Princely Abbey of Stavelot-Malmedy

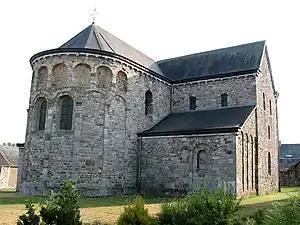
11th-century church of in

Based largely in the and river valleys, the principality occupied a substantial proportion of what is now the of in the province of. By the time of the French Revolution, the principality was bounded on the north by the duchy of Limburg, on the south and east by the duchy of Luxembourg and on the north-west by the marquisate of and the . The principality was divided into three administrative districts: the ' of Stavelot and Malmedy, and the county of, totalling around 28,000 inhabitants. The ' of Stavelot contained 14 communities and that of Malmedy contained the town itself and the ' of and . The county of was divided into four ': (7 communities), (6), (5) and (2), with public assemblies being based in . In addition, six other communities were exclaves, and there were the ' of Anthisnes and , in the . In 1768, these two ' were exchanged with for , , and .